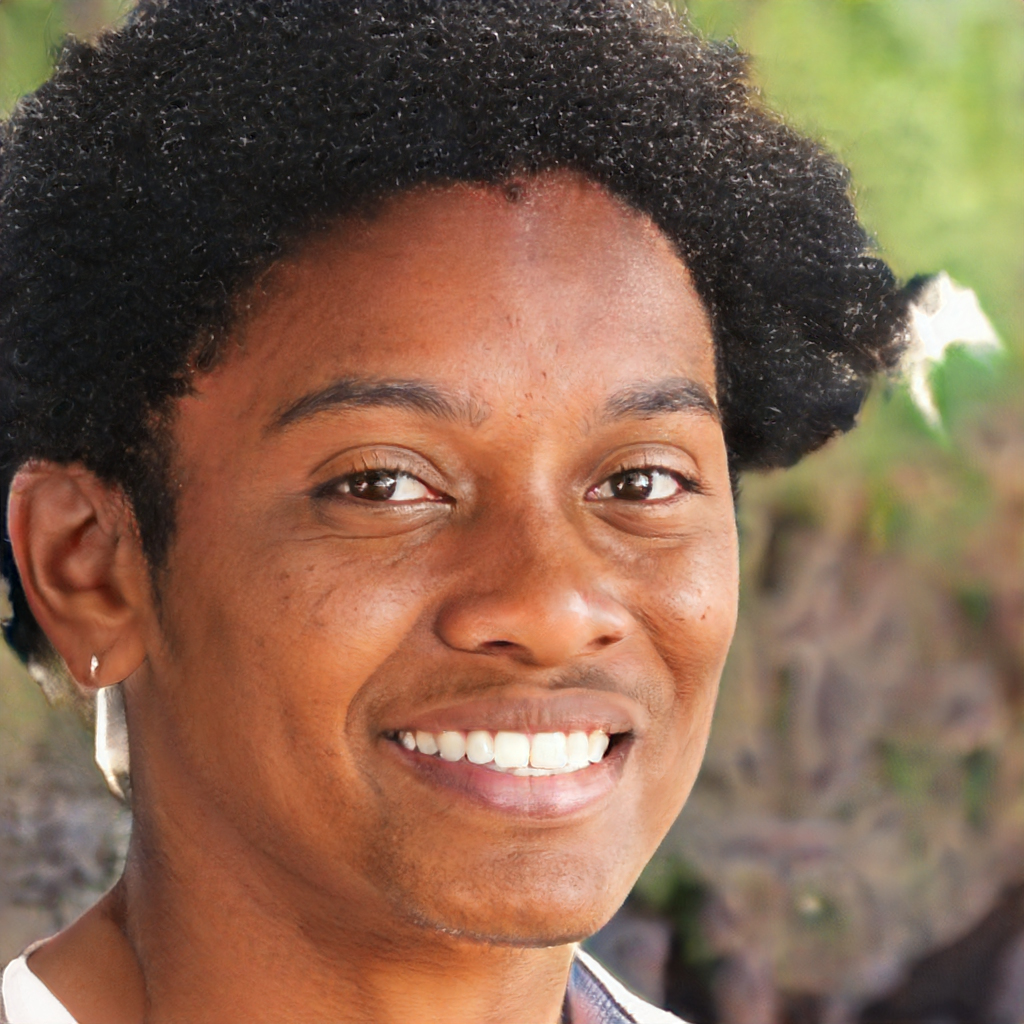
Gender: Male